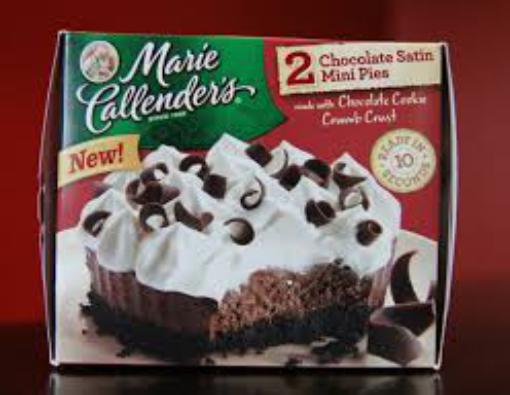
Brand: Marie Callender's
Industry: Food